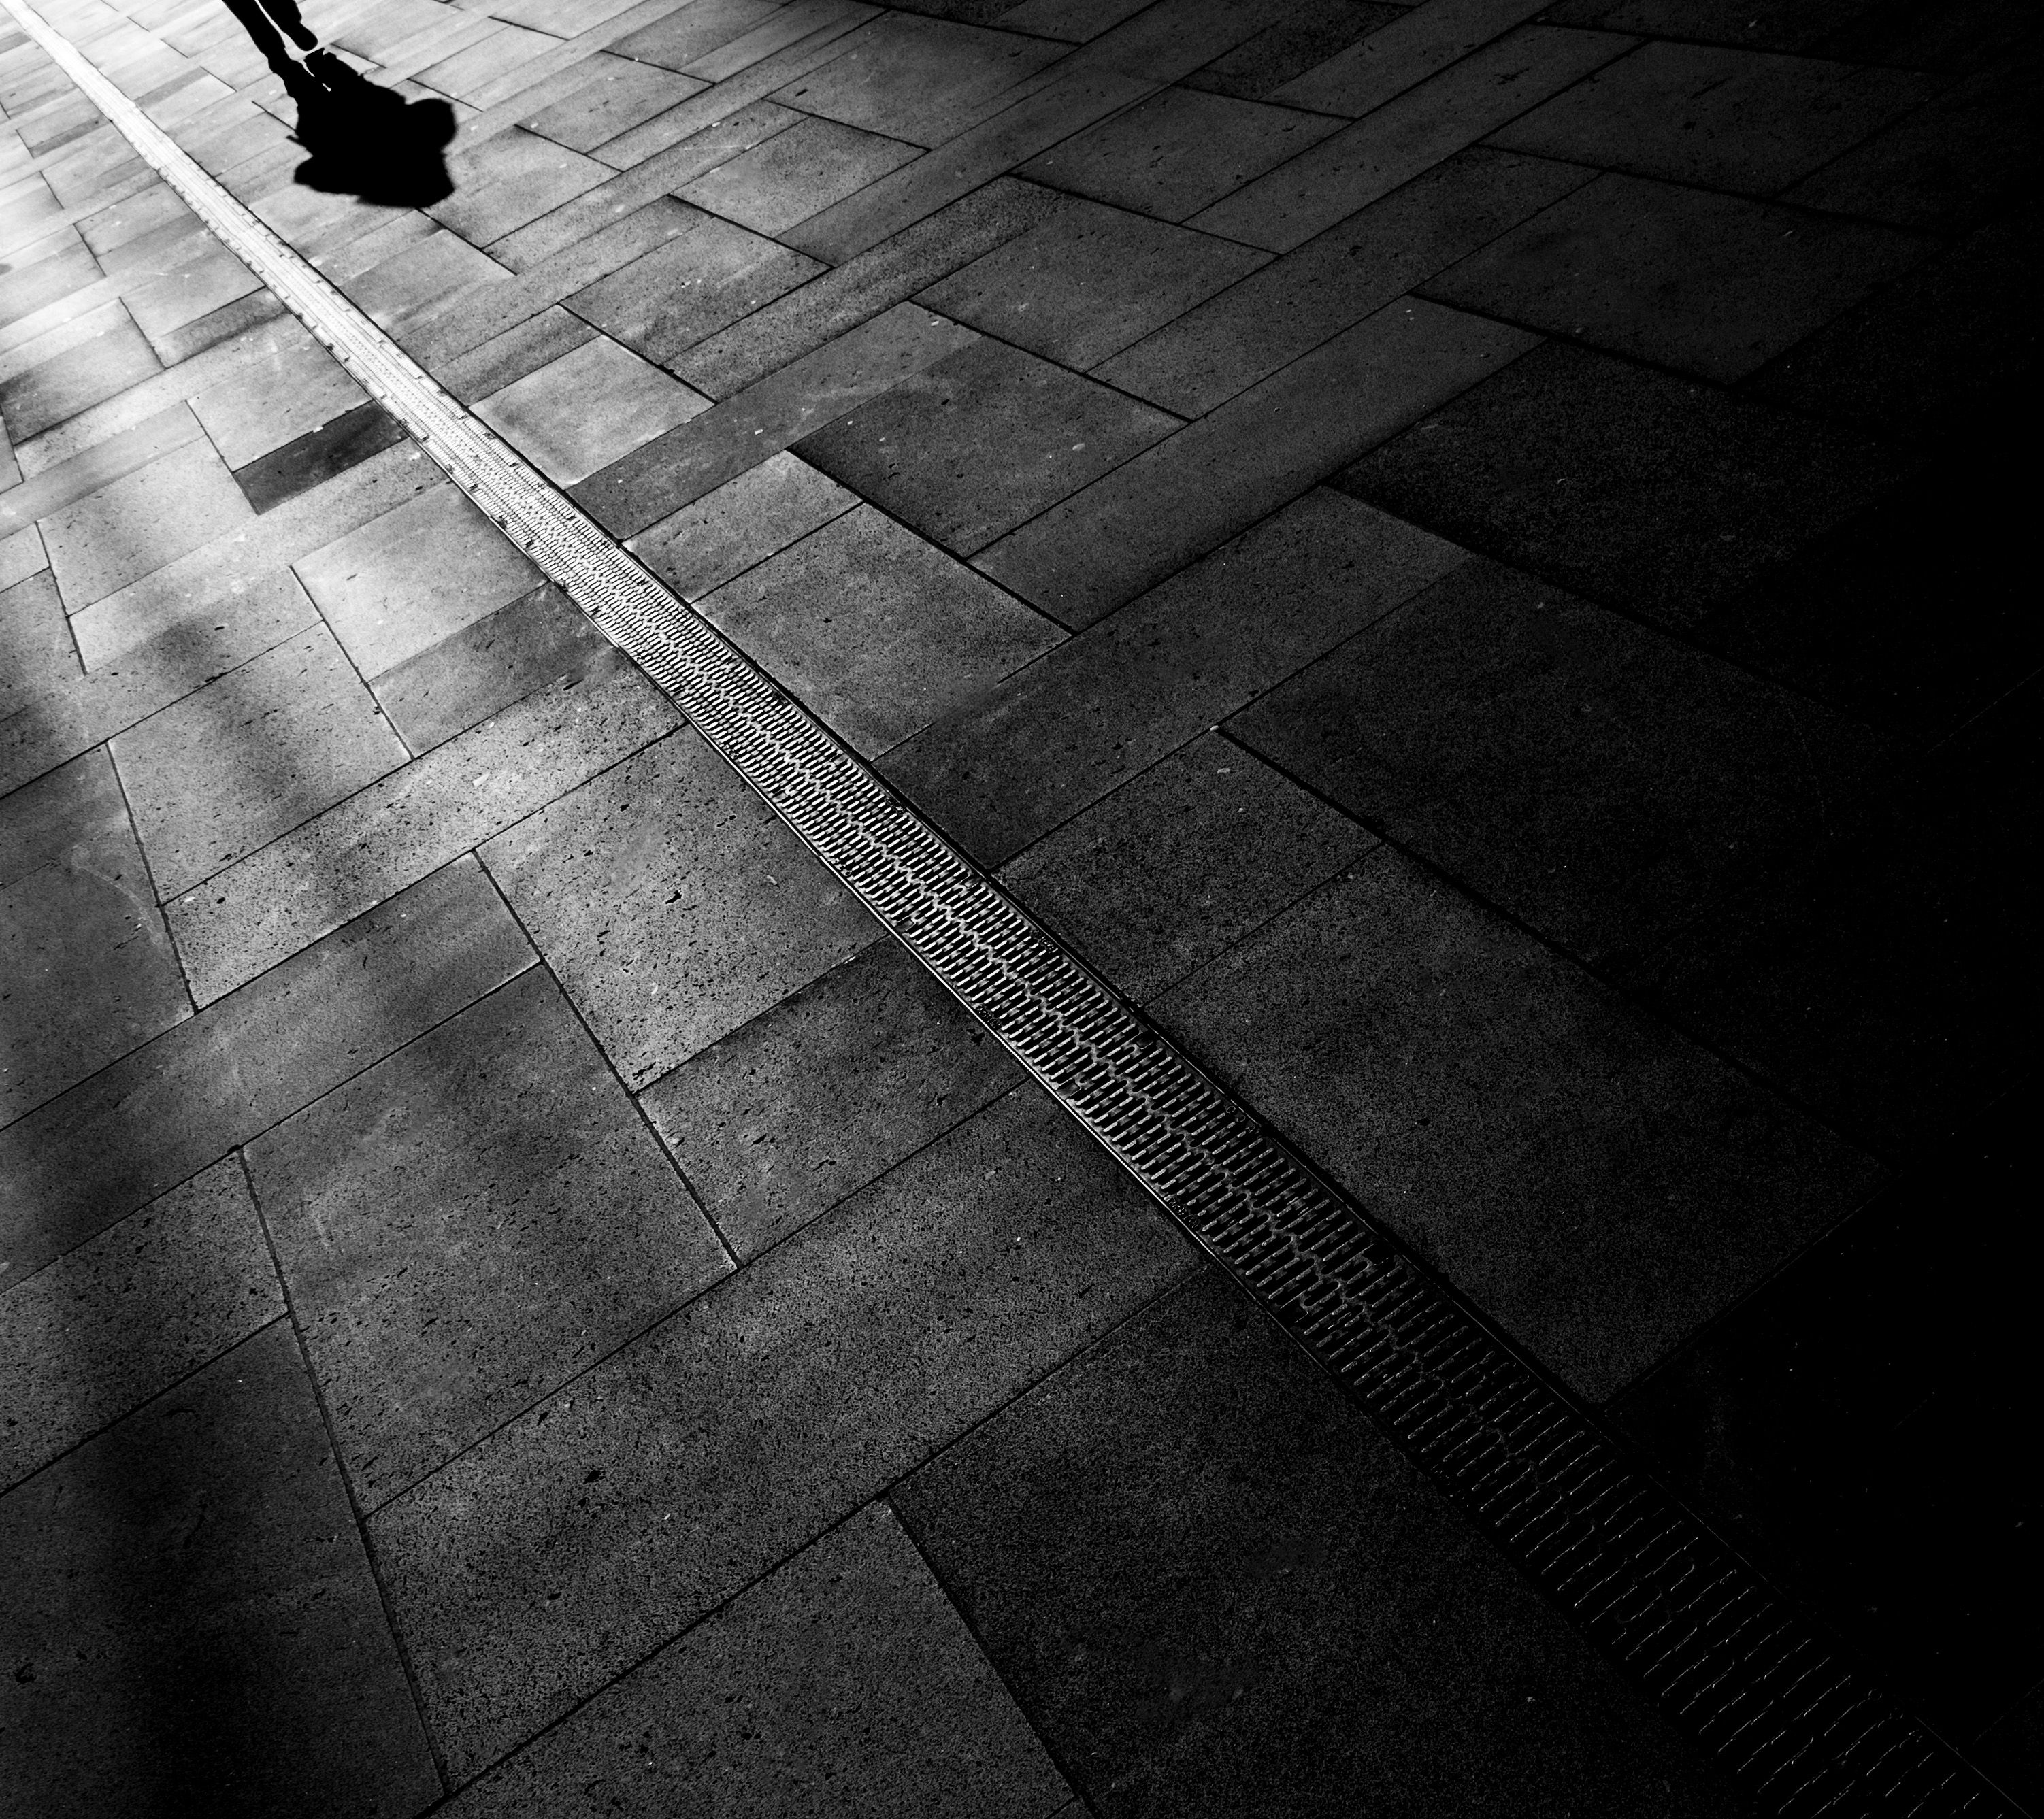
light, black and white, white, street, photography, floor, line, color, shadow, darkness, black, monochrome, streetphotography, bw, candid, symmetry, olympus, sw, shape, strassenfotografie, flooring, road surface, monochrome photography